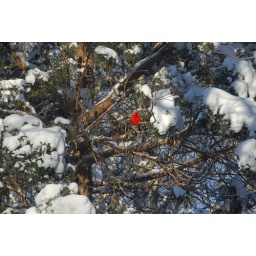
Morning light catches a male northern cardinal in a snowy cedar tree.